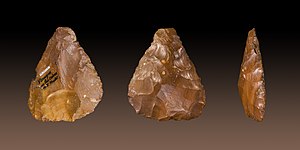
Forhistorisk tid / Oversigt over forhistorisk tid / Palæolitikum, Europa
Dobbeltægget flint. Venerque, Haute-Garonne. Acheulean.
Forhistorisk tid er den ældste periode i menneskehedens historie. Den strækker sig fra de ældste stenredskaber for 2,5 millioner år siden til de første fund af skrifter. Udforskningen hører under arkæologi med antropologi. Betegnelsen protohistorie bruges særligt Europa og Nærøsten om tiden omkring skriftens opståen.